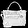
Label: Bag